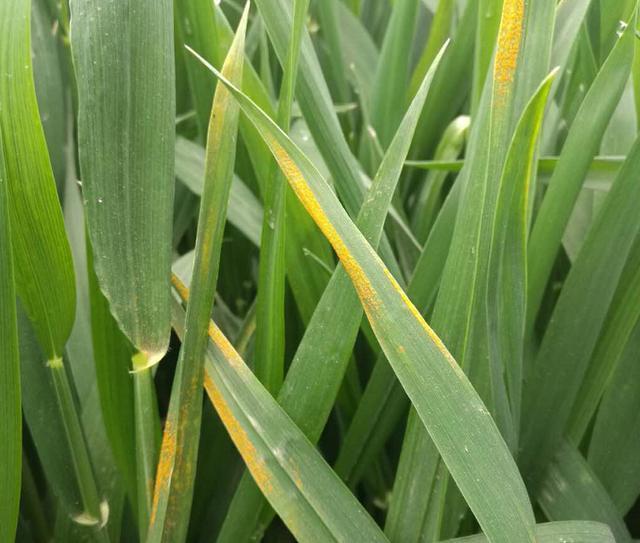
Plant: Wheat
Disease: wheat stripe rust